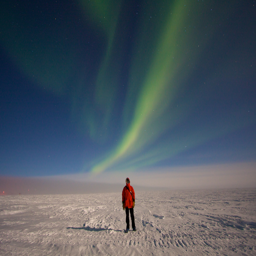
person standing alone on a snowy field with aurora above .